The Undoing Project

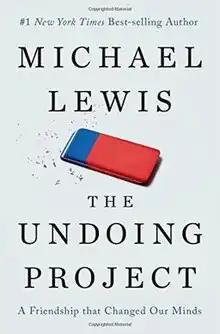
Front cover

The Undoing Project: A Friendship That Changed Our Minds is a 2016 nonfiction book by American author Michael Lewis, published by W.W. Norton. "The Undoing Project" explores the close partnership of Israeli psychologists Daniel Kahneman and Amos Tversky, whose work on heuristics in judgment and decision-making demonstrated common errors of the human psyche, and how that partnership eventually broke apart. The book revisits Lewis' interest in market inefficiencies, previously explored in his books "" (2003), "The Big Short" (2010), and "Flash Boys" (2014). It was acclaimed by book critics.